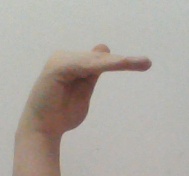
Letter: khaa